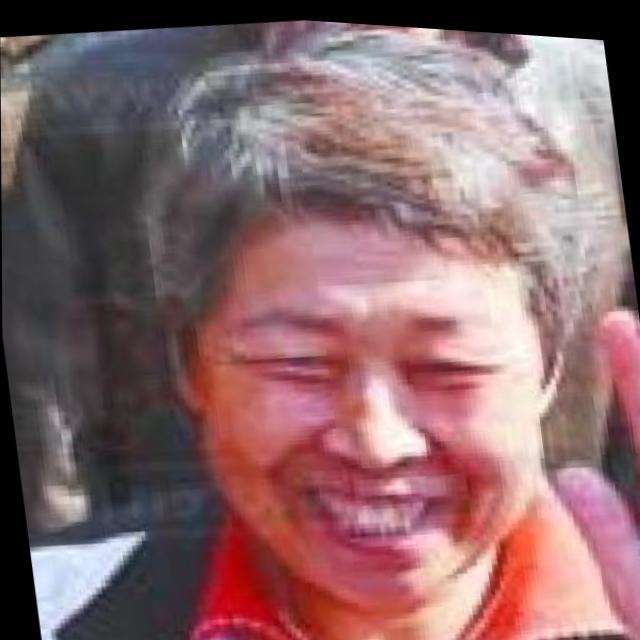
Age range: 65+